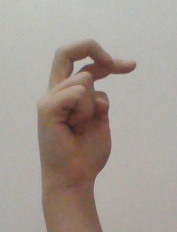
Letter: zay